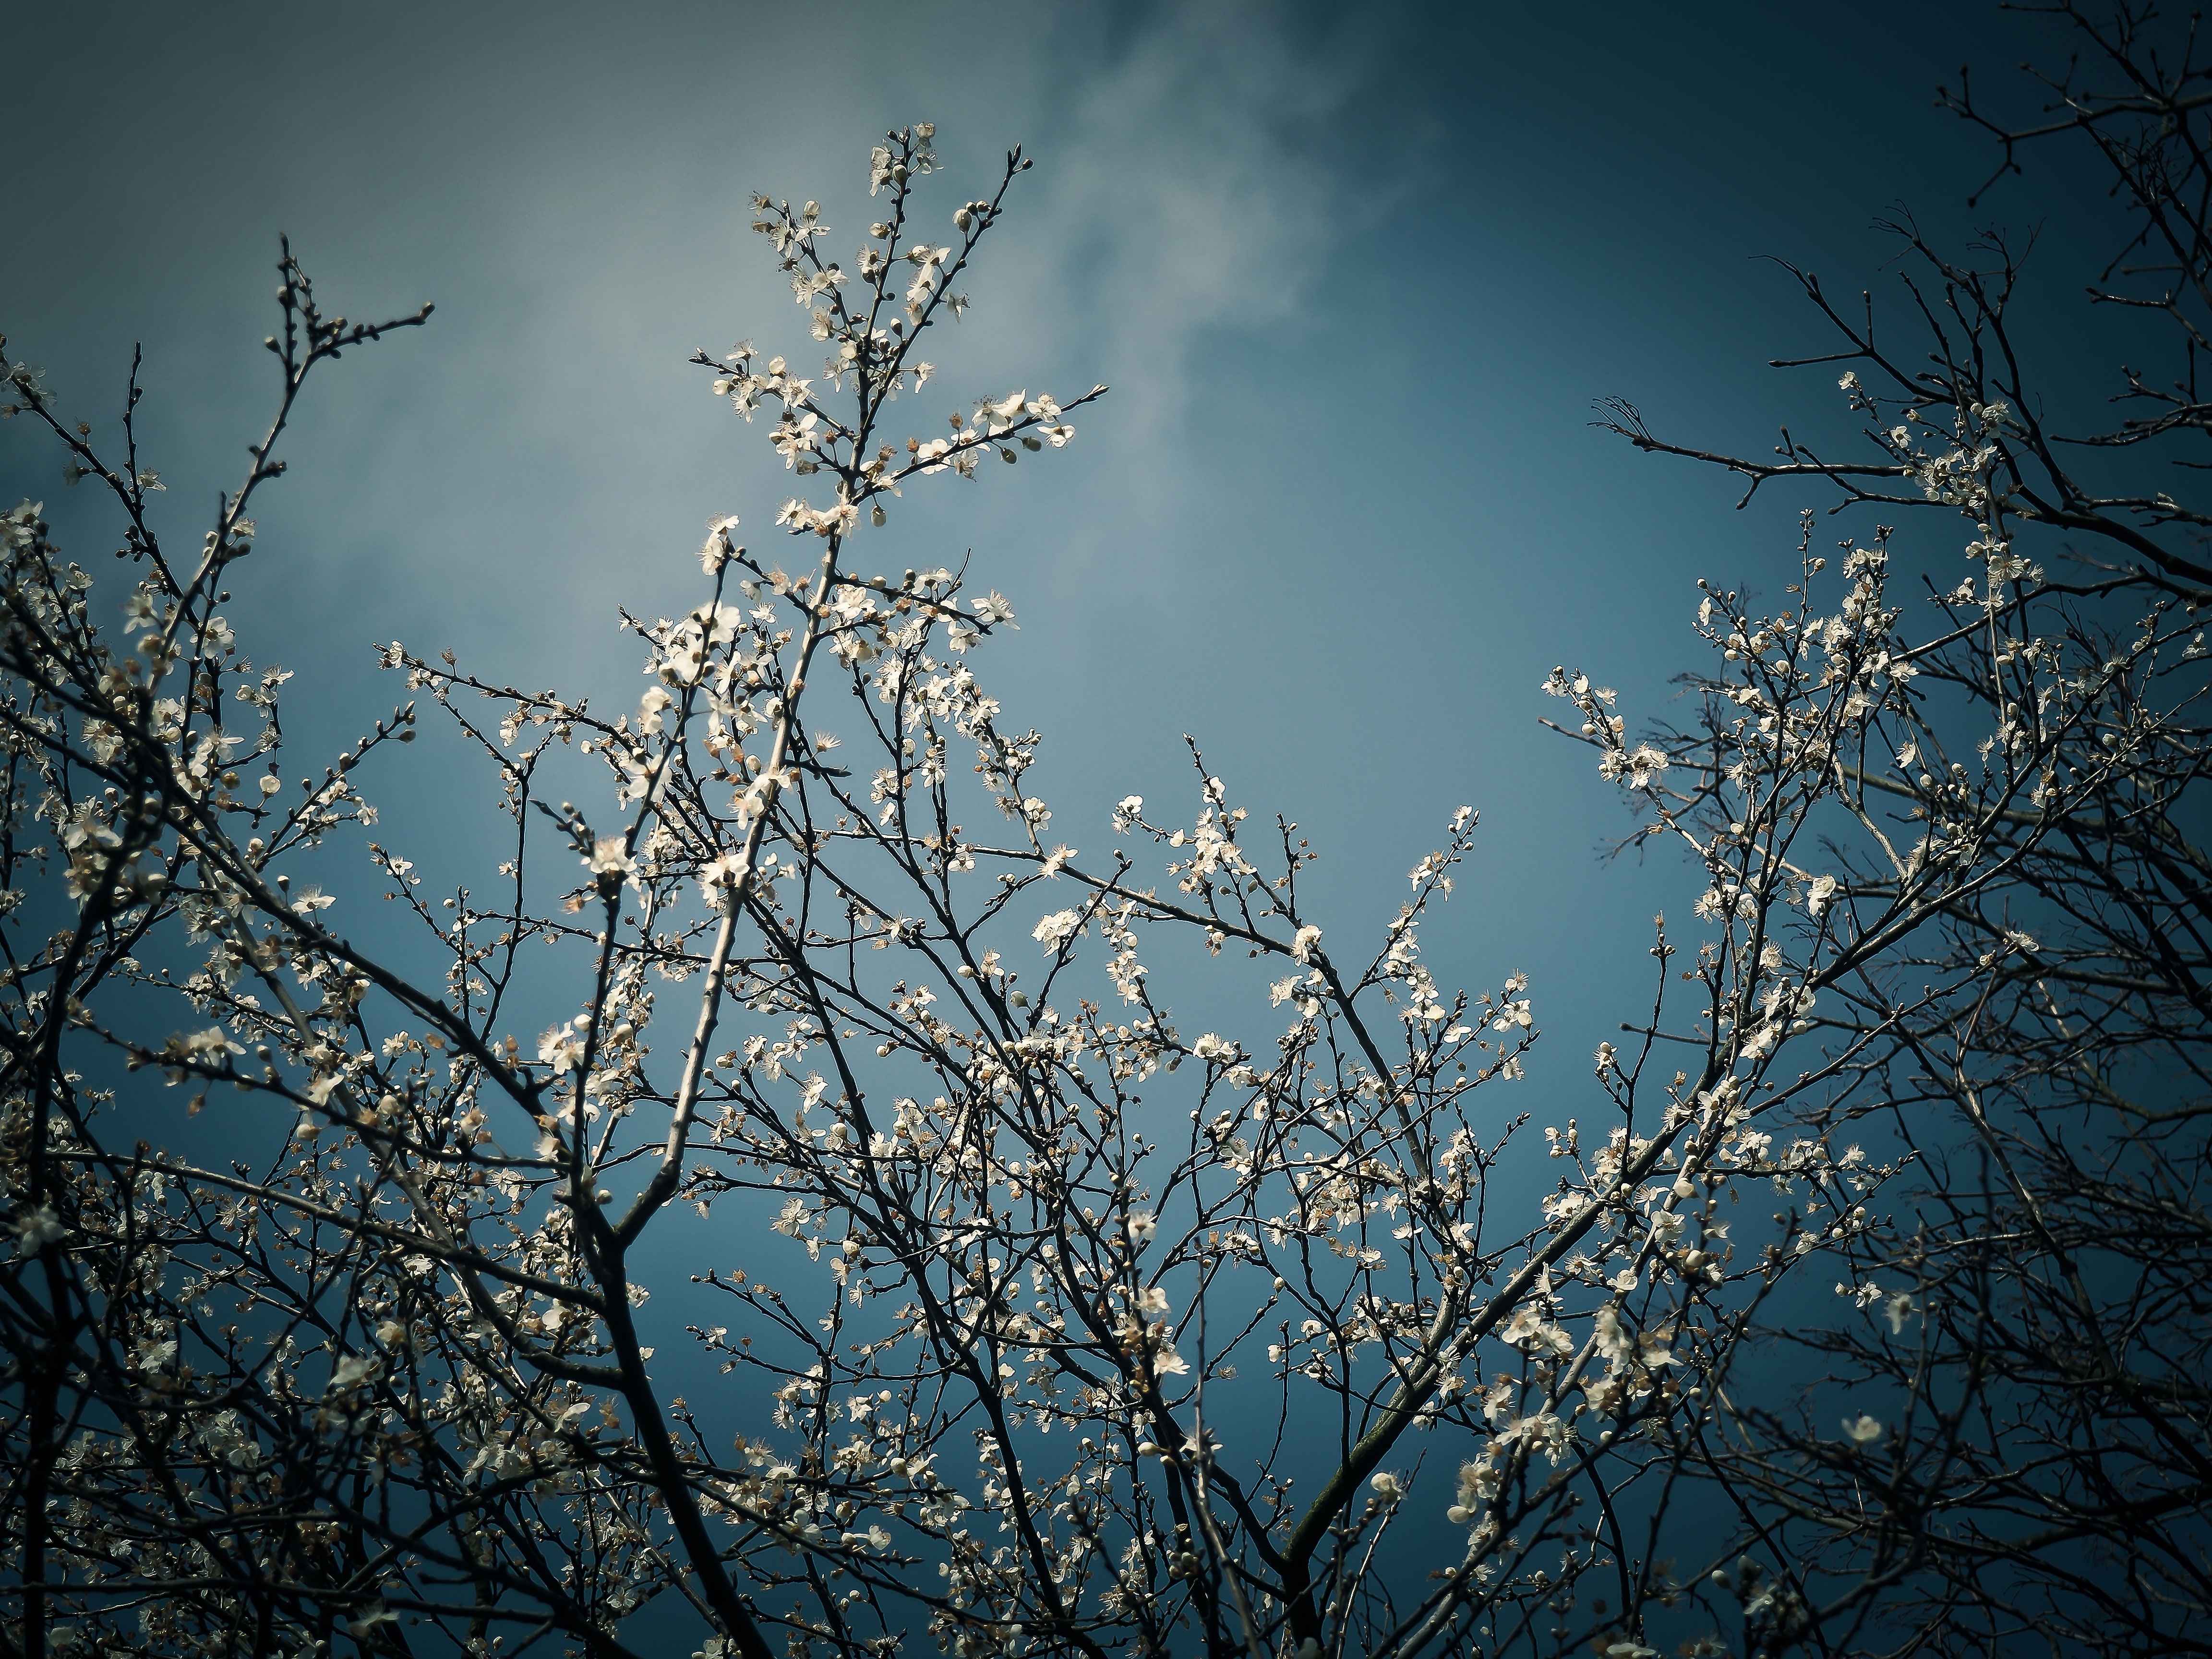
tree, nature, branch, blossom, snow, winter, plant, sky, white, sunlight, morning, leaf, flower, bloom, frost, spring, blue, garden, season, twig, freezing, schlehe, atmospheric phenomenon, woody plant, sloe bush